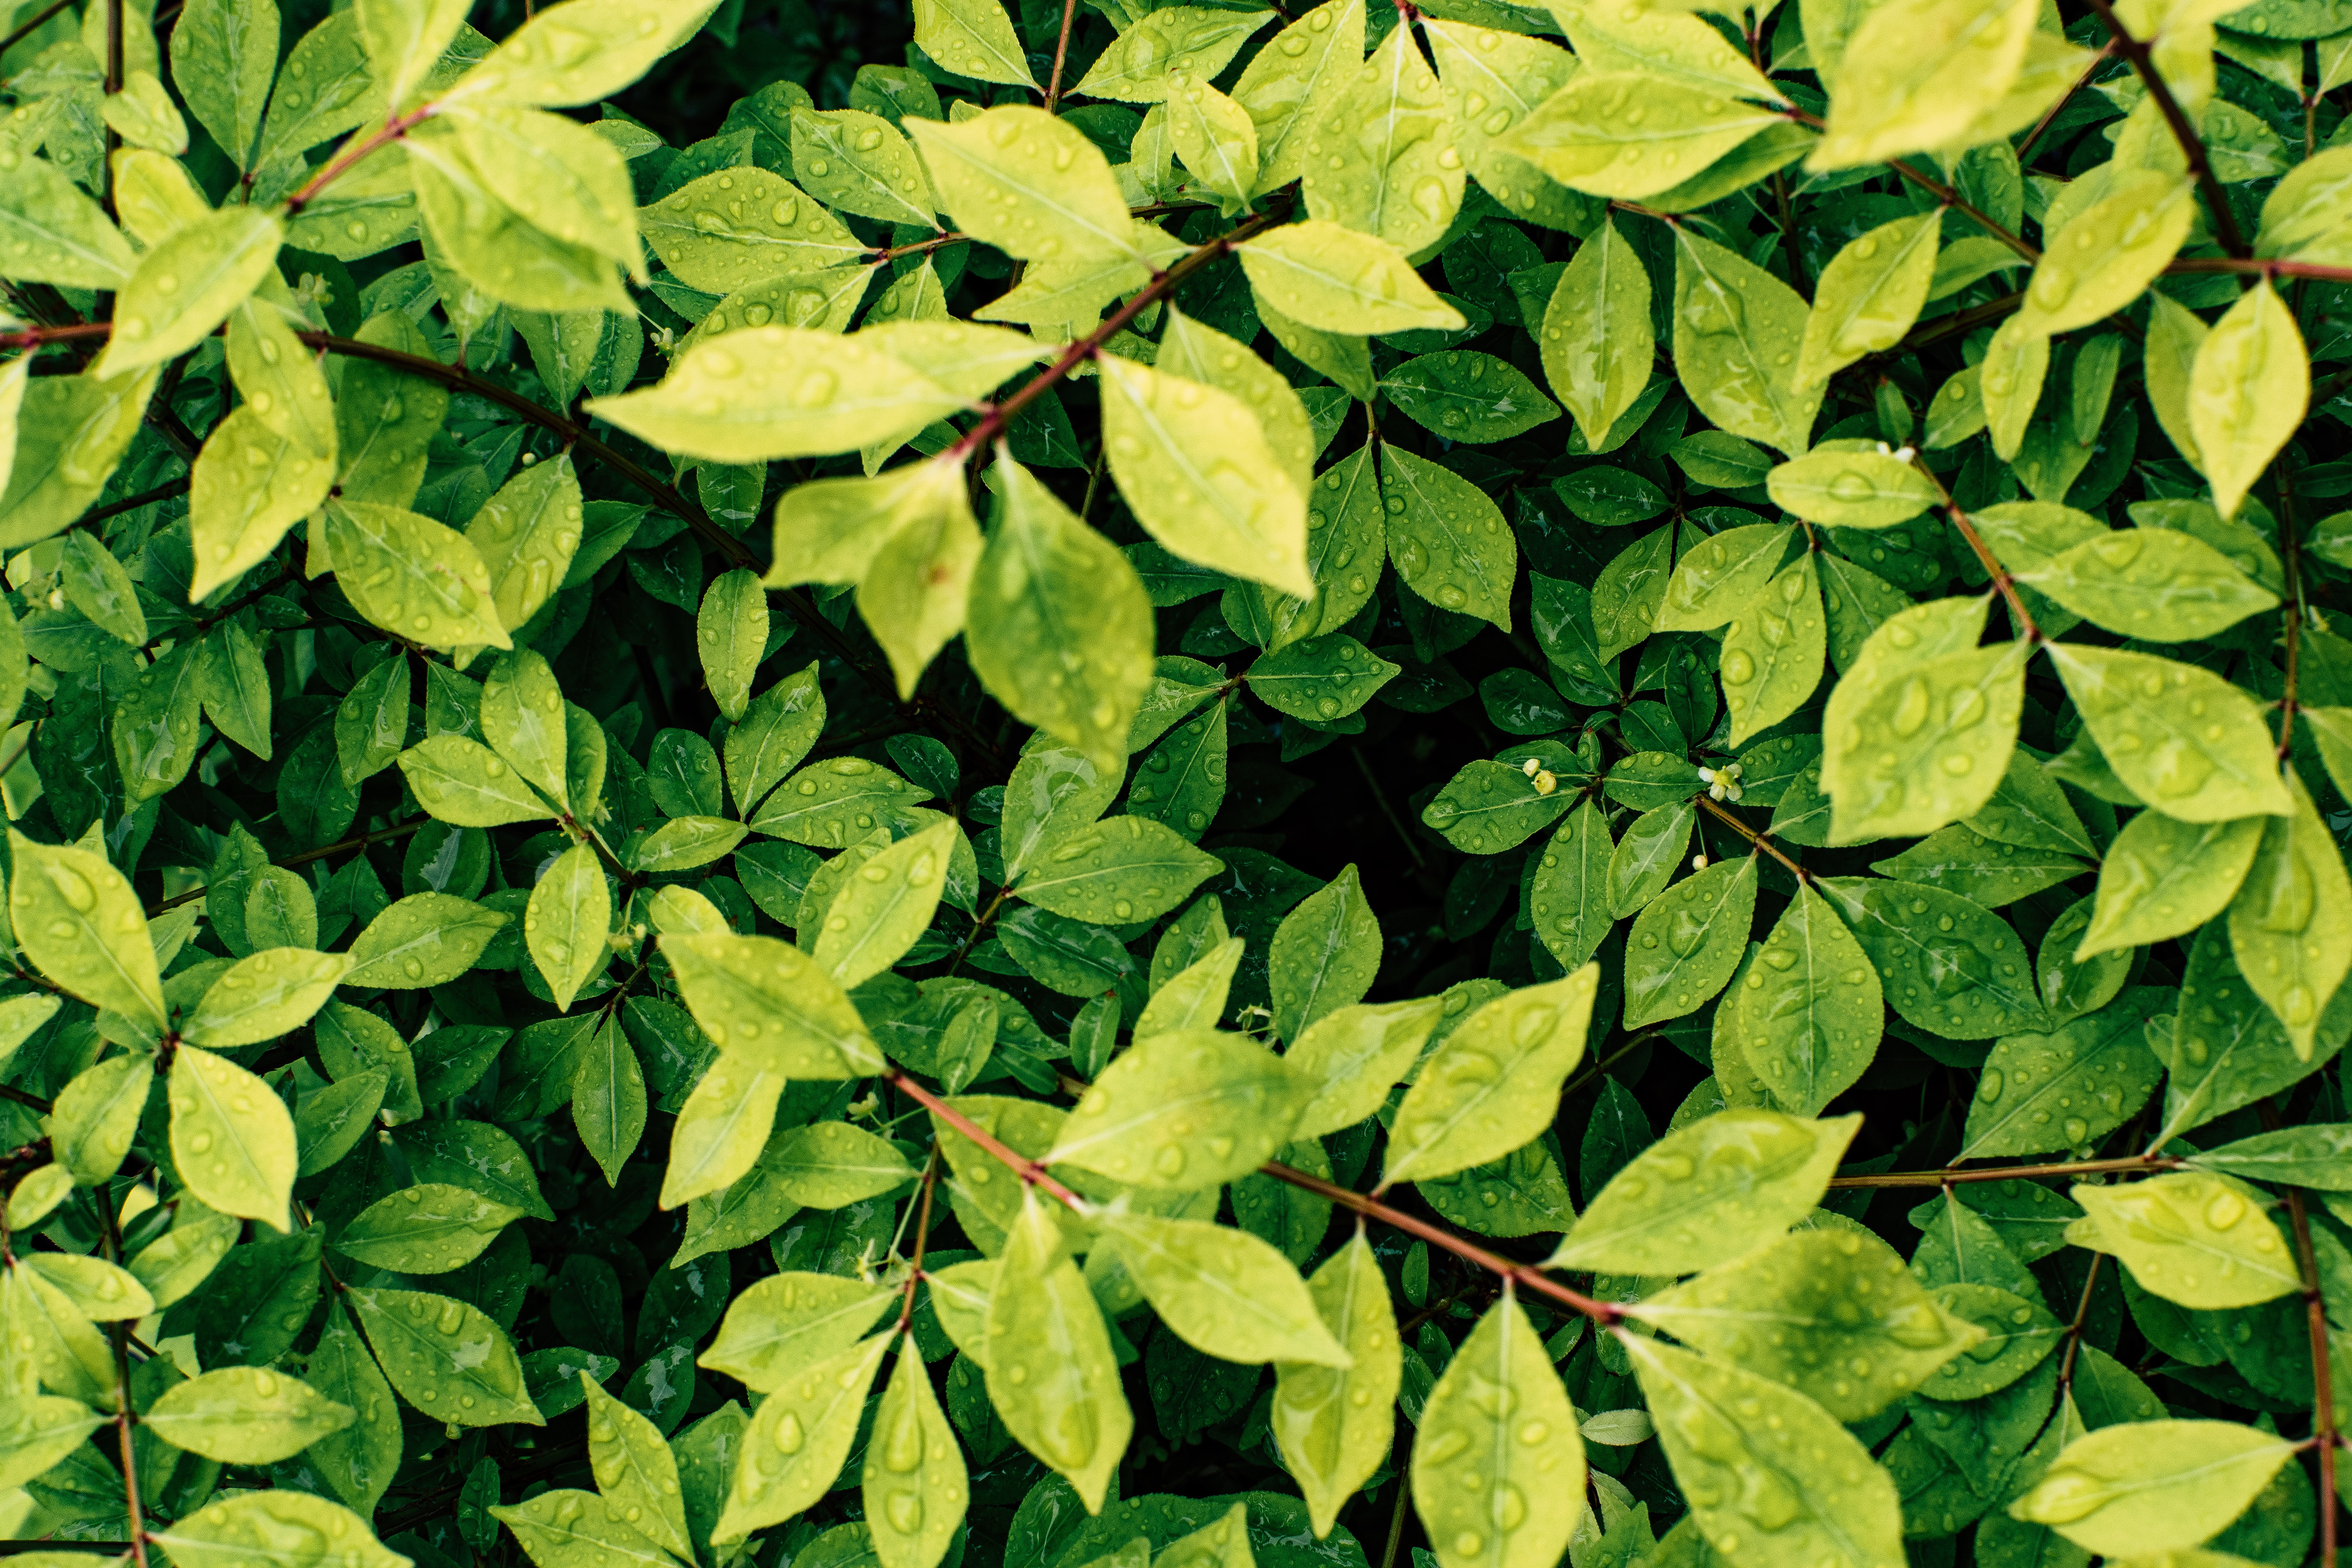
leaf, green, plant, flower, groundcover, tree, flowering plant, pattern, herb